List of birds of California

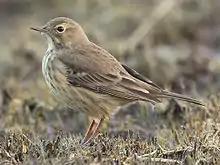
American pipit

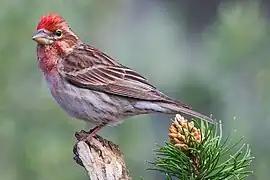
Cassin's finch

Starlings are small to medium-sized Old World passerine birds with strong feet. Their flight is strong and direct and most are very gregarious. Their preferred habitat is fairly open country, and they eat insects and fruit. The plumage of several species is dark with a metallic sheen.